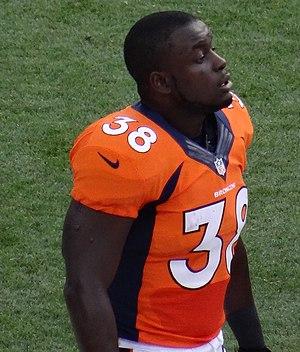
Montee Ball, Jr est un joueur américain de football américain.